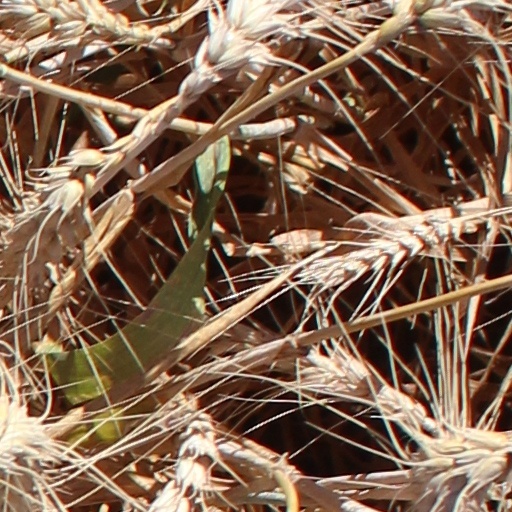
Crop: wheat